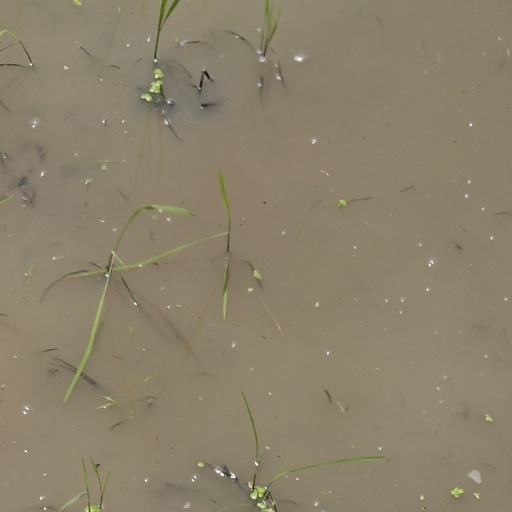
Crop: rice